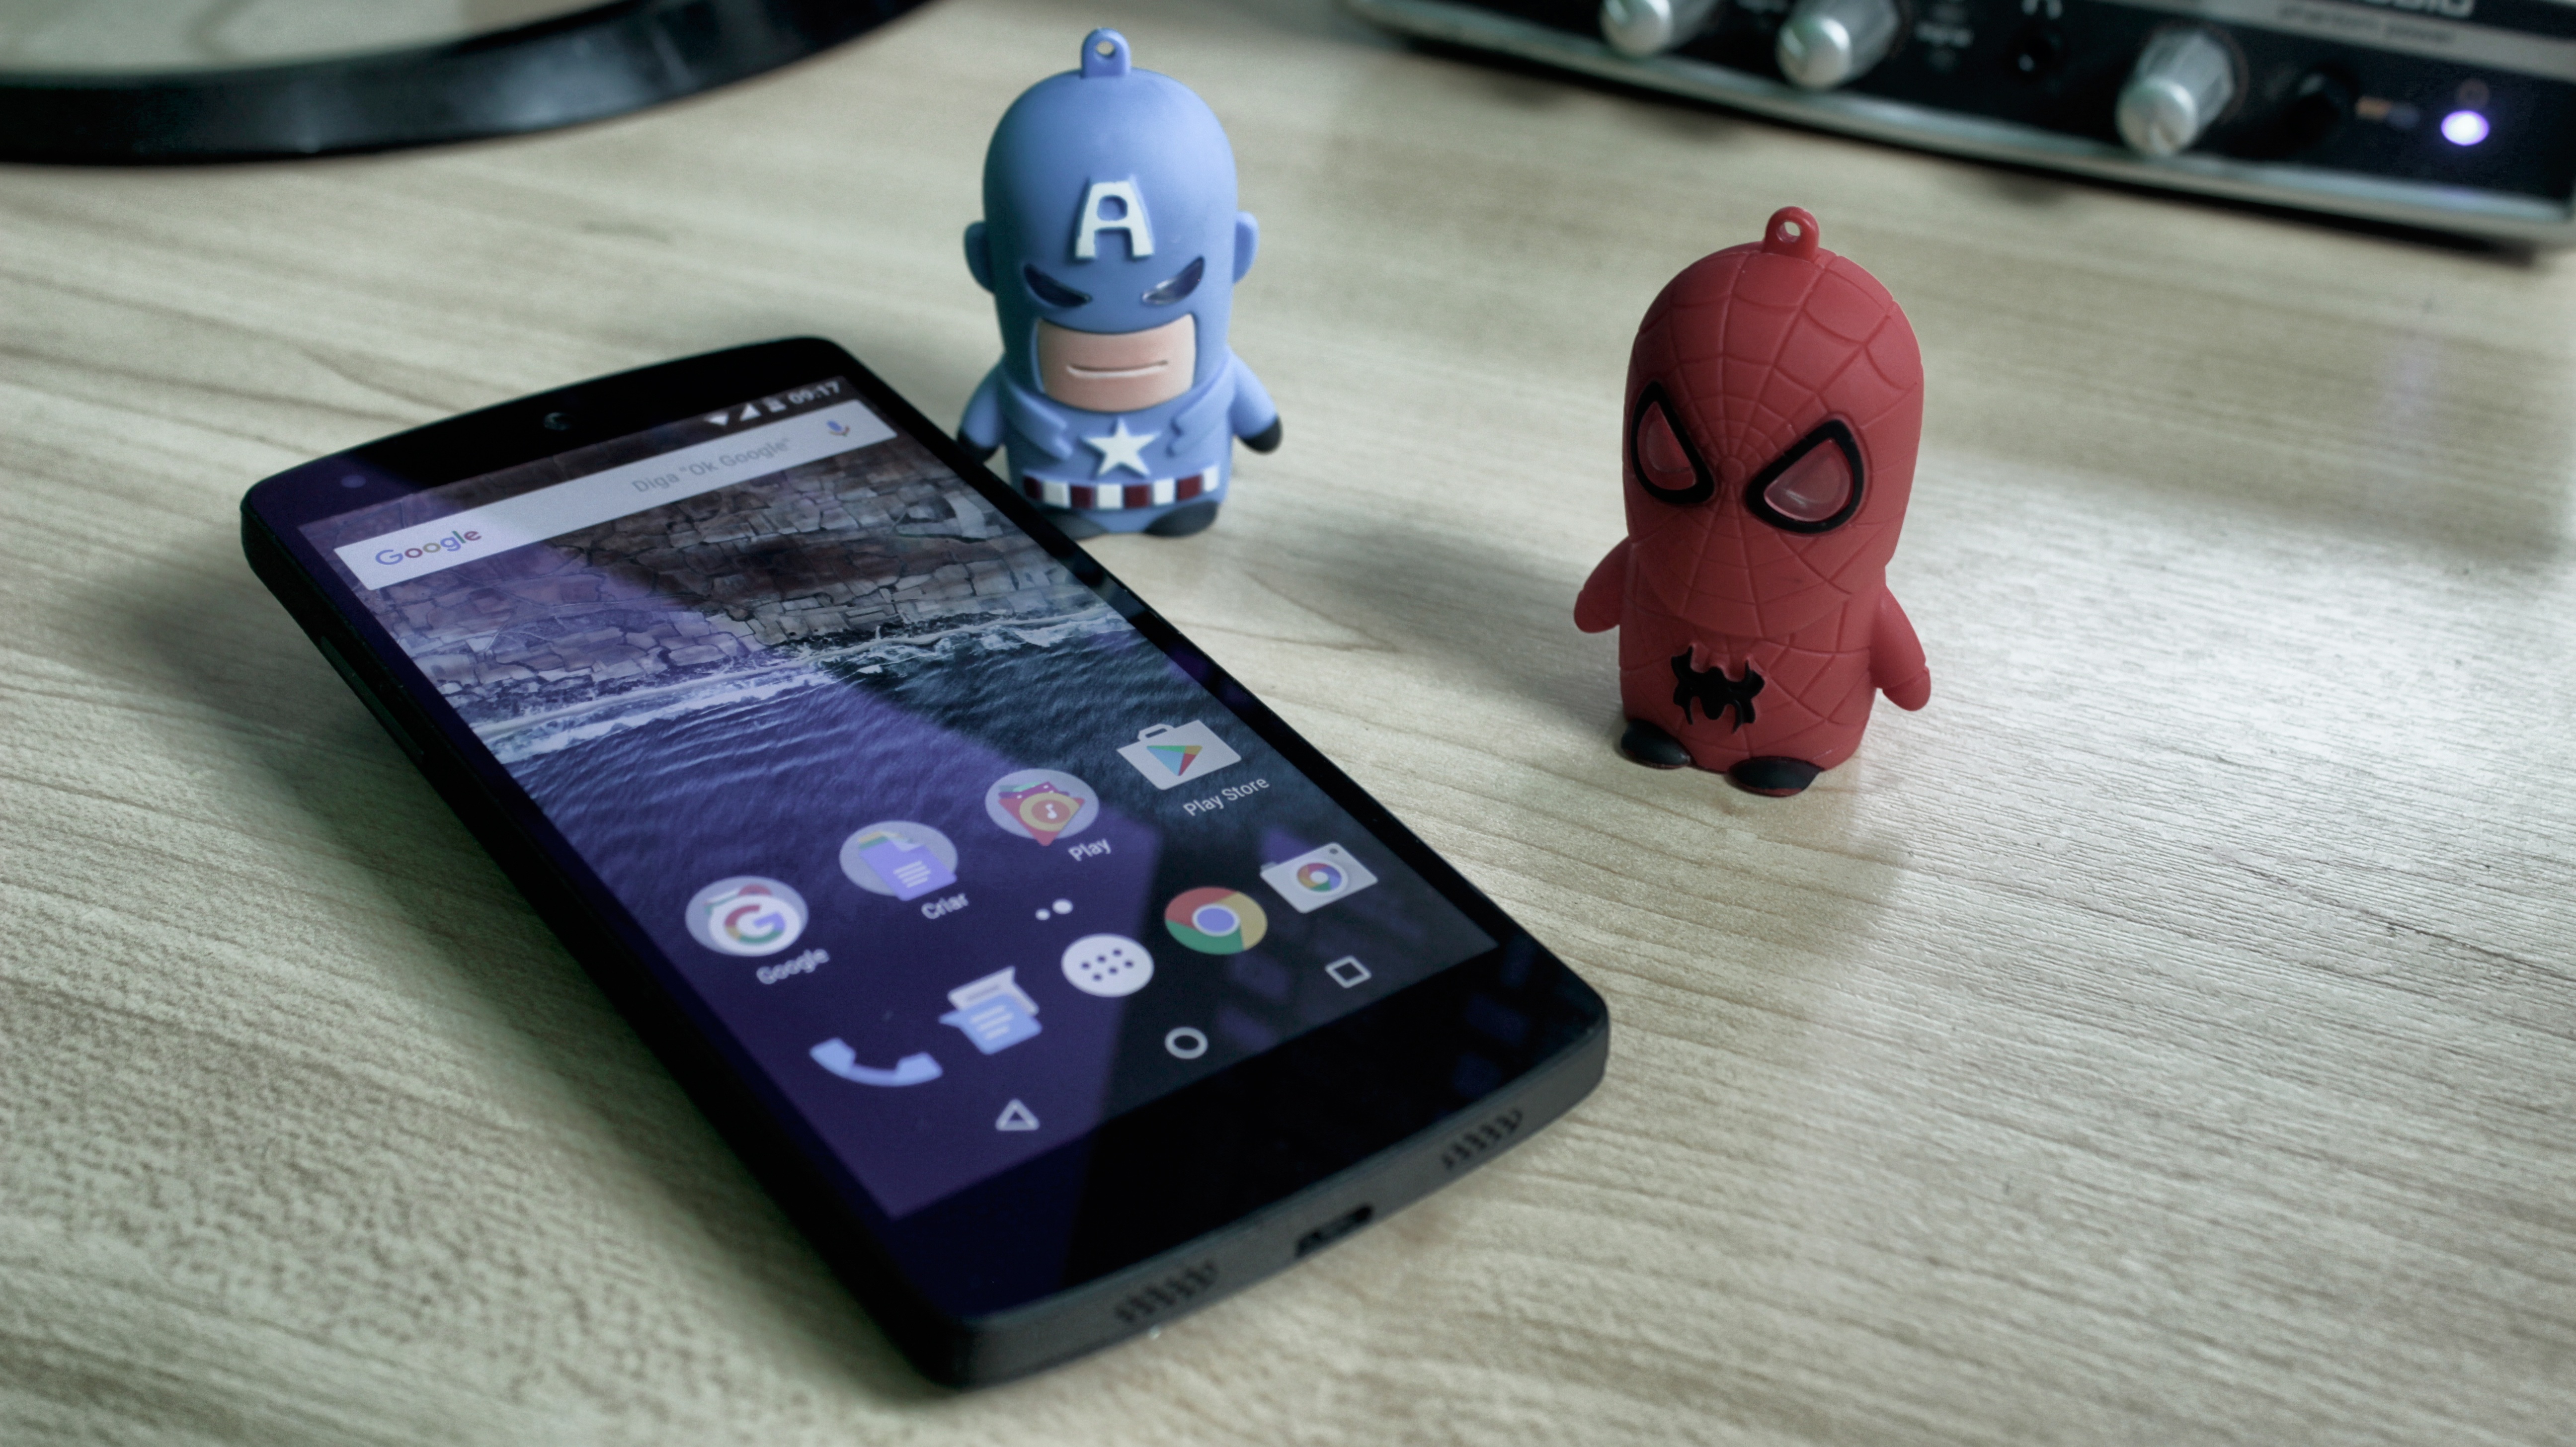
smartphone, technology, telephone, gadget, mobile phone, android, screenshot, nexus 5, portable communications device, communication device